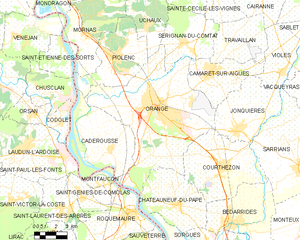
Carte des communes françaises Orange
La Meyne est une rivière située en France dans le département de Vaucluse en région Provence-Alpes-Côte d'Azur, et un affluent gauche du Rhône.
Orange, surnommée la « Cité des Princes », est une commune française située au nord-ouest du département de Vaucluse en région Provence-Alpes-Côte d'Azur.